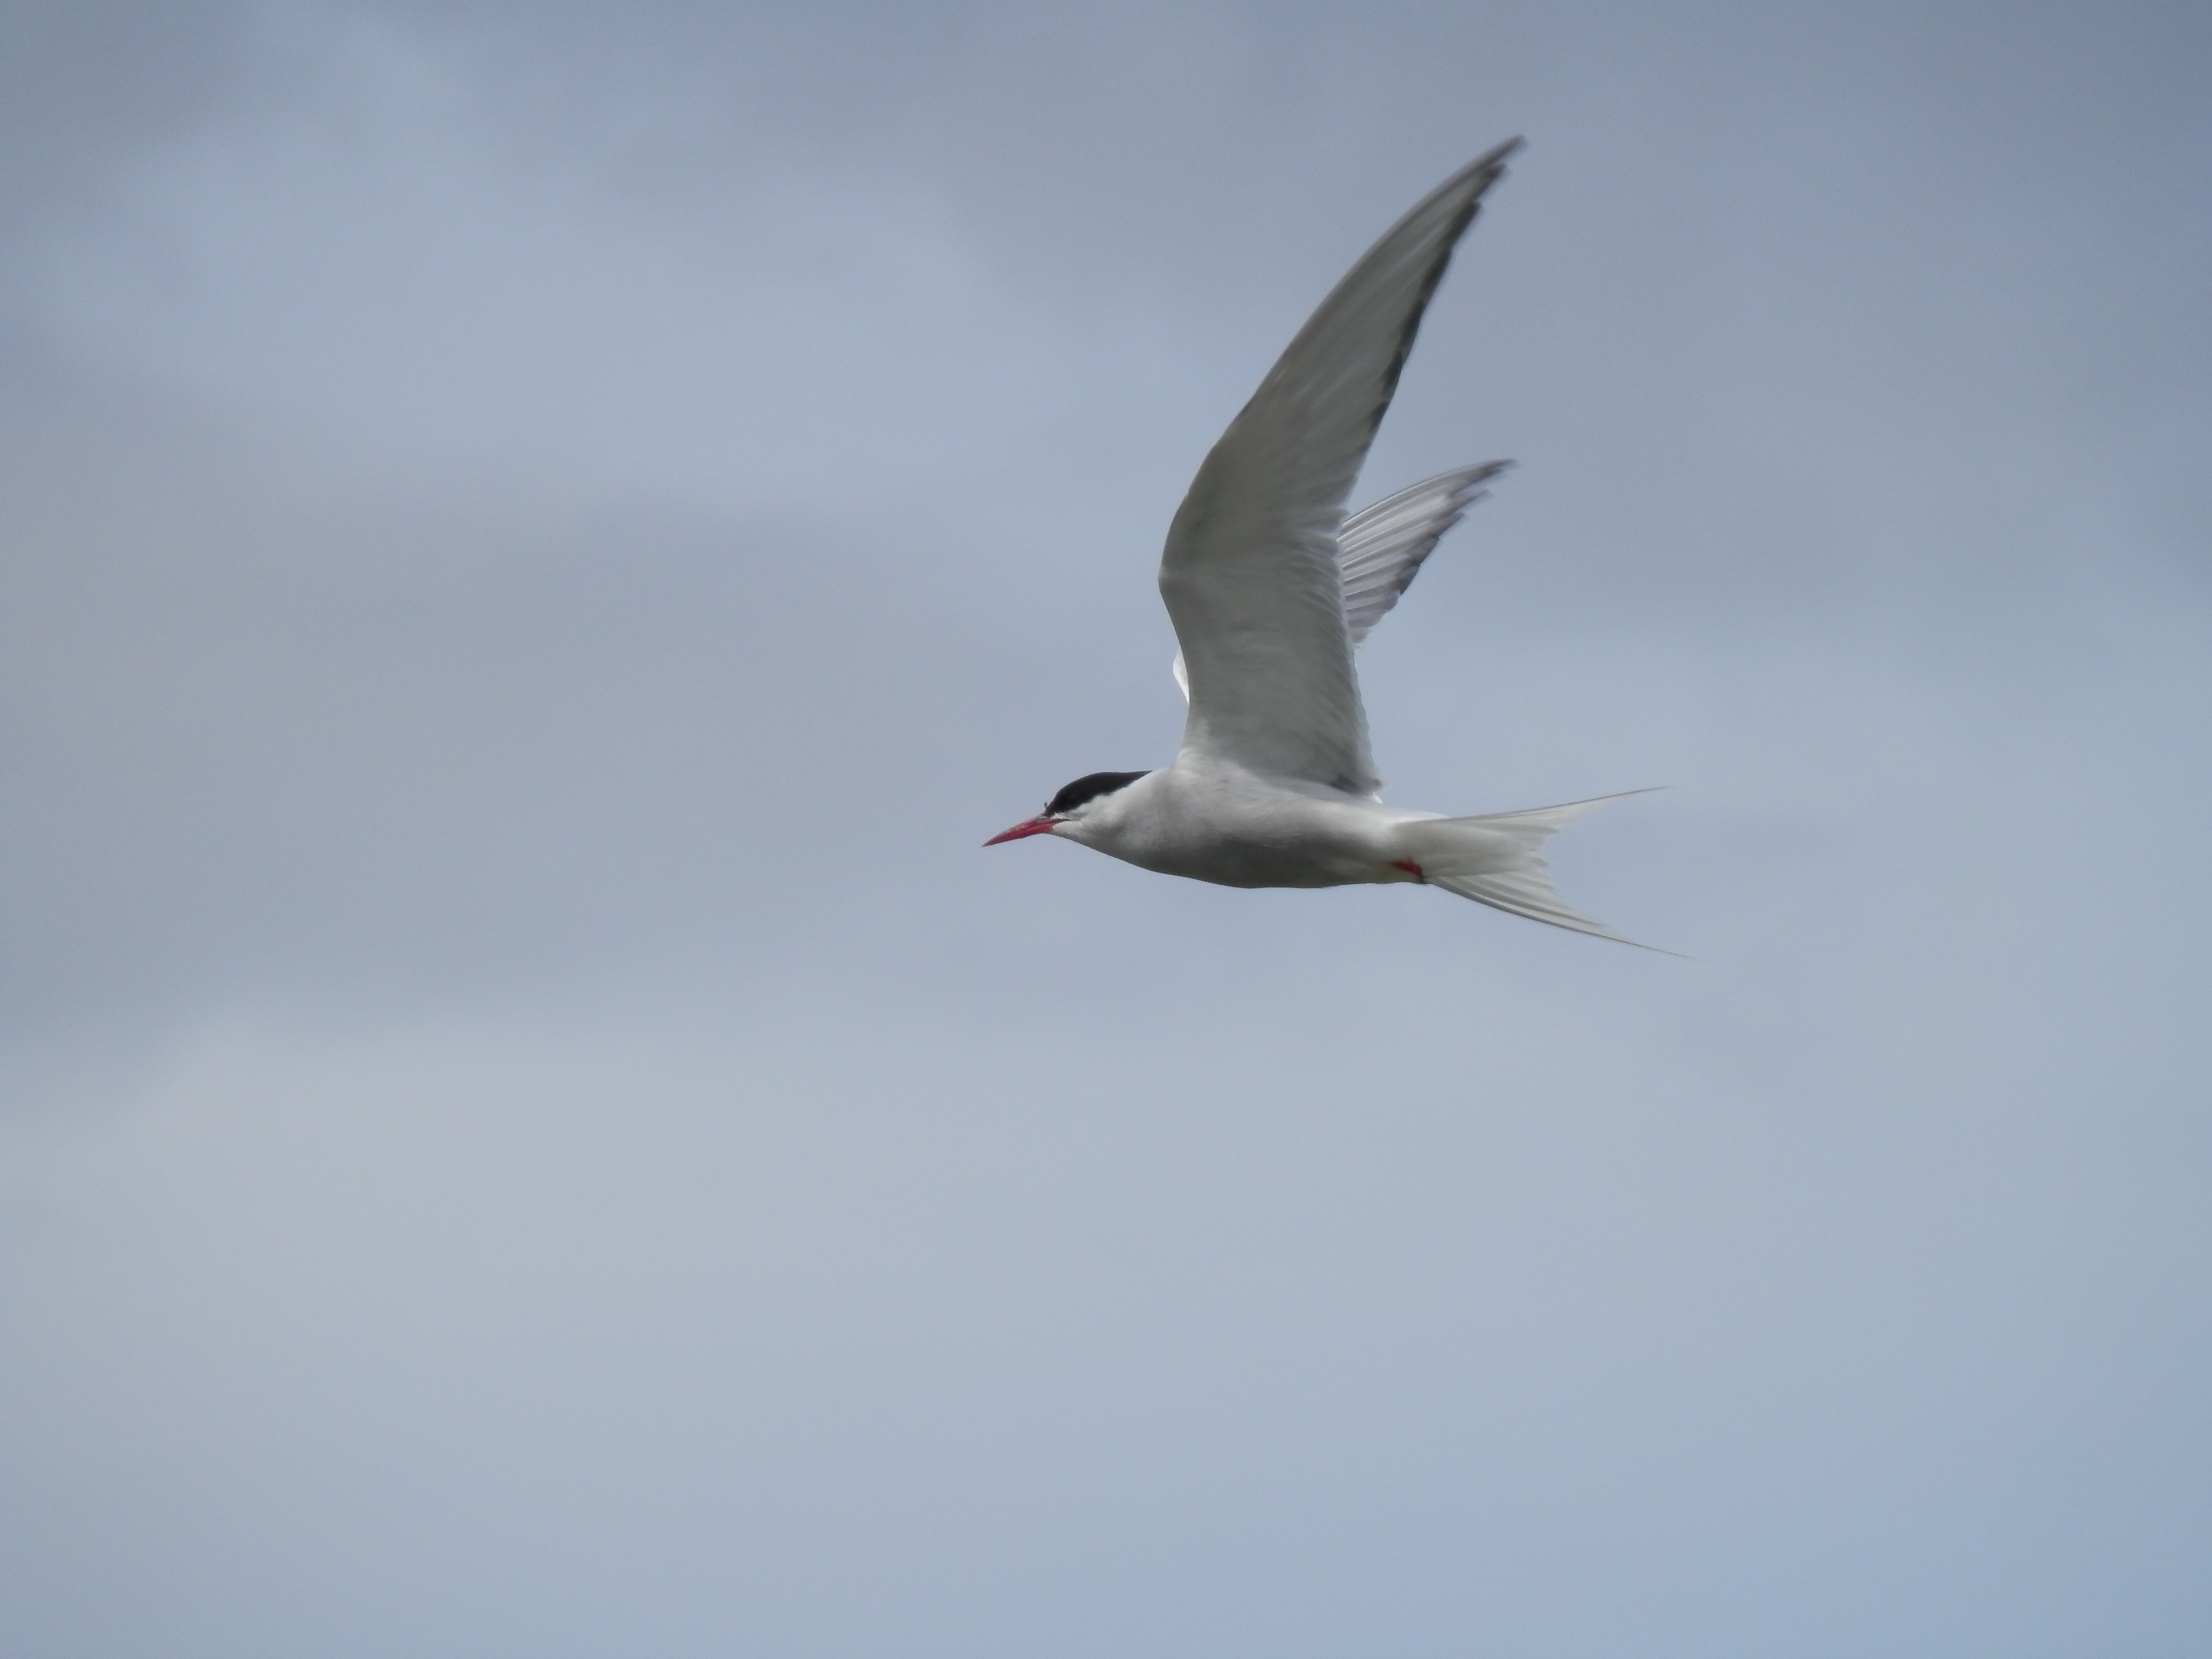
sea, nature, bird, wing, seabird, fly, wildlife, gull, beak, flight, vertebrate, tern, shorebird, charadriiformes